Courcelles-Frémoy

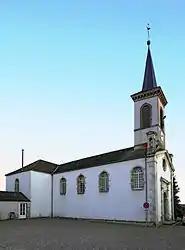
The church in Courcelles-Frémoy

Courcelles-Frémoy is a commune in the Côte-d'Or department in eastern France.